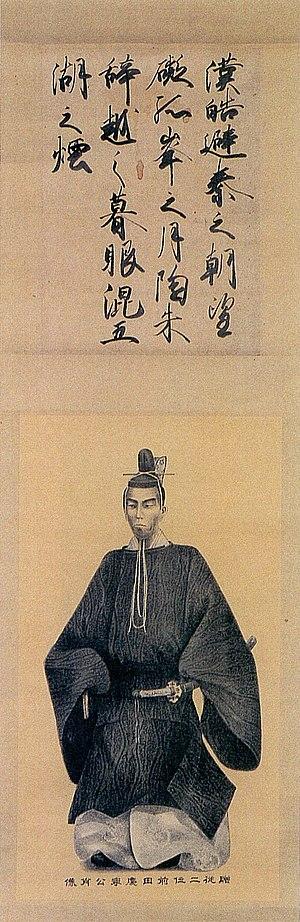
Maeda Yoshiyasu est un fudai daimyo, dernier chef du domaine de Kaga. Il est le frère et l'héritier adopté de Maeda Nariyasu.